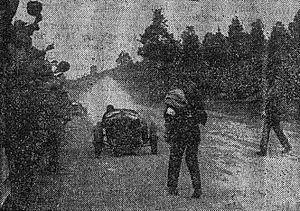
Arrivée d'Antonio Ascari au Grand Prix d'Europe 1925 (Spa, Belgique).
Le Grand Prix automobile de Belgique 1925 est un Grand Prix qui s'est tenue sur le circuit de Spa-Francorchamps le 28 juin 1925. Le vainqueur de cette épreuve a également reçu le titre honorifique de vainqueur du Grand Prix automobile d'Europe.